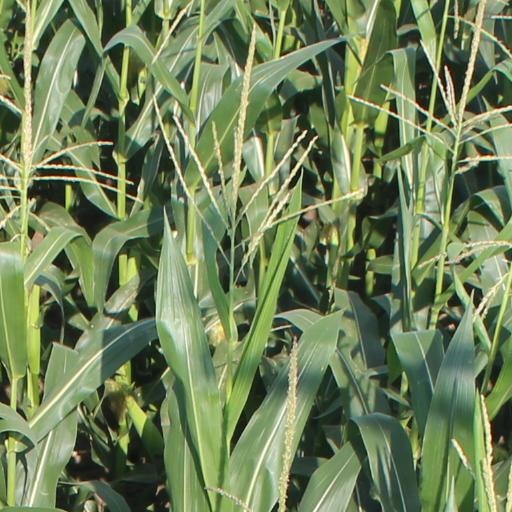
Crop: maize; corn